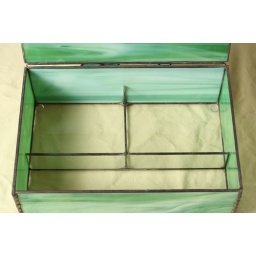
Inside view of custom stained glass jewelry box. Commission a similar box at furtherjourneys.etsy.com or by email at furtherjourneys@gmail.com